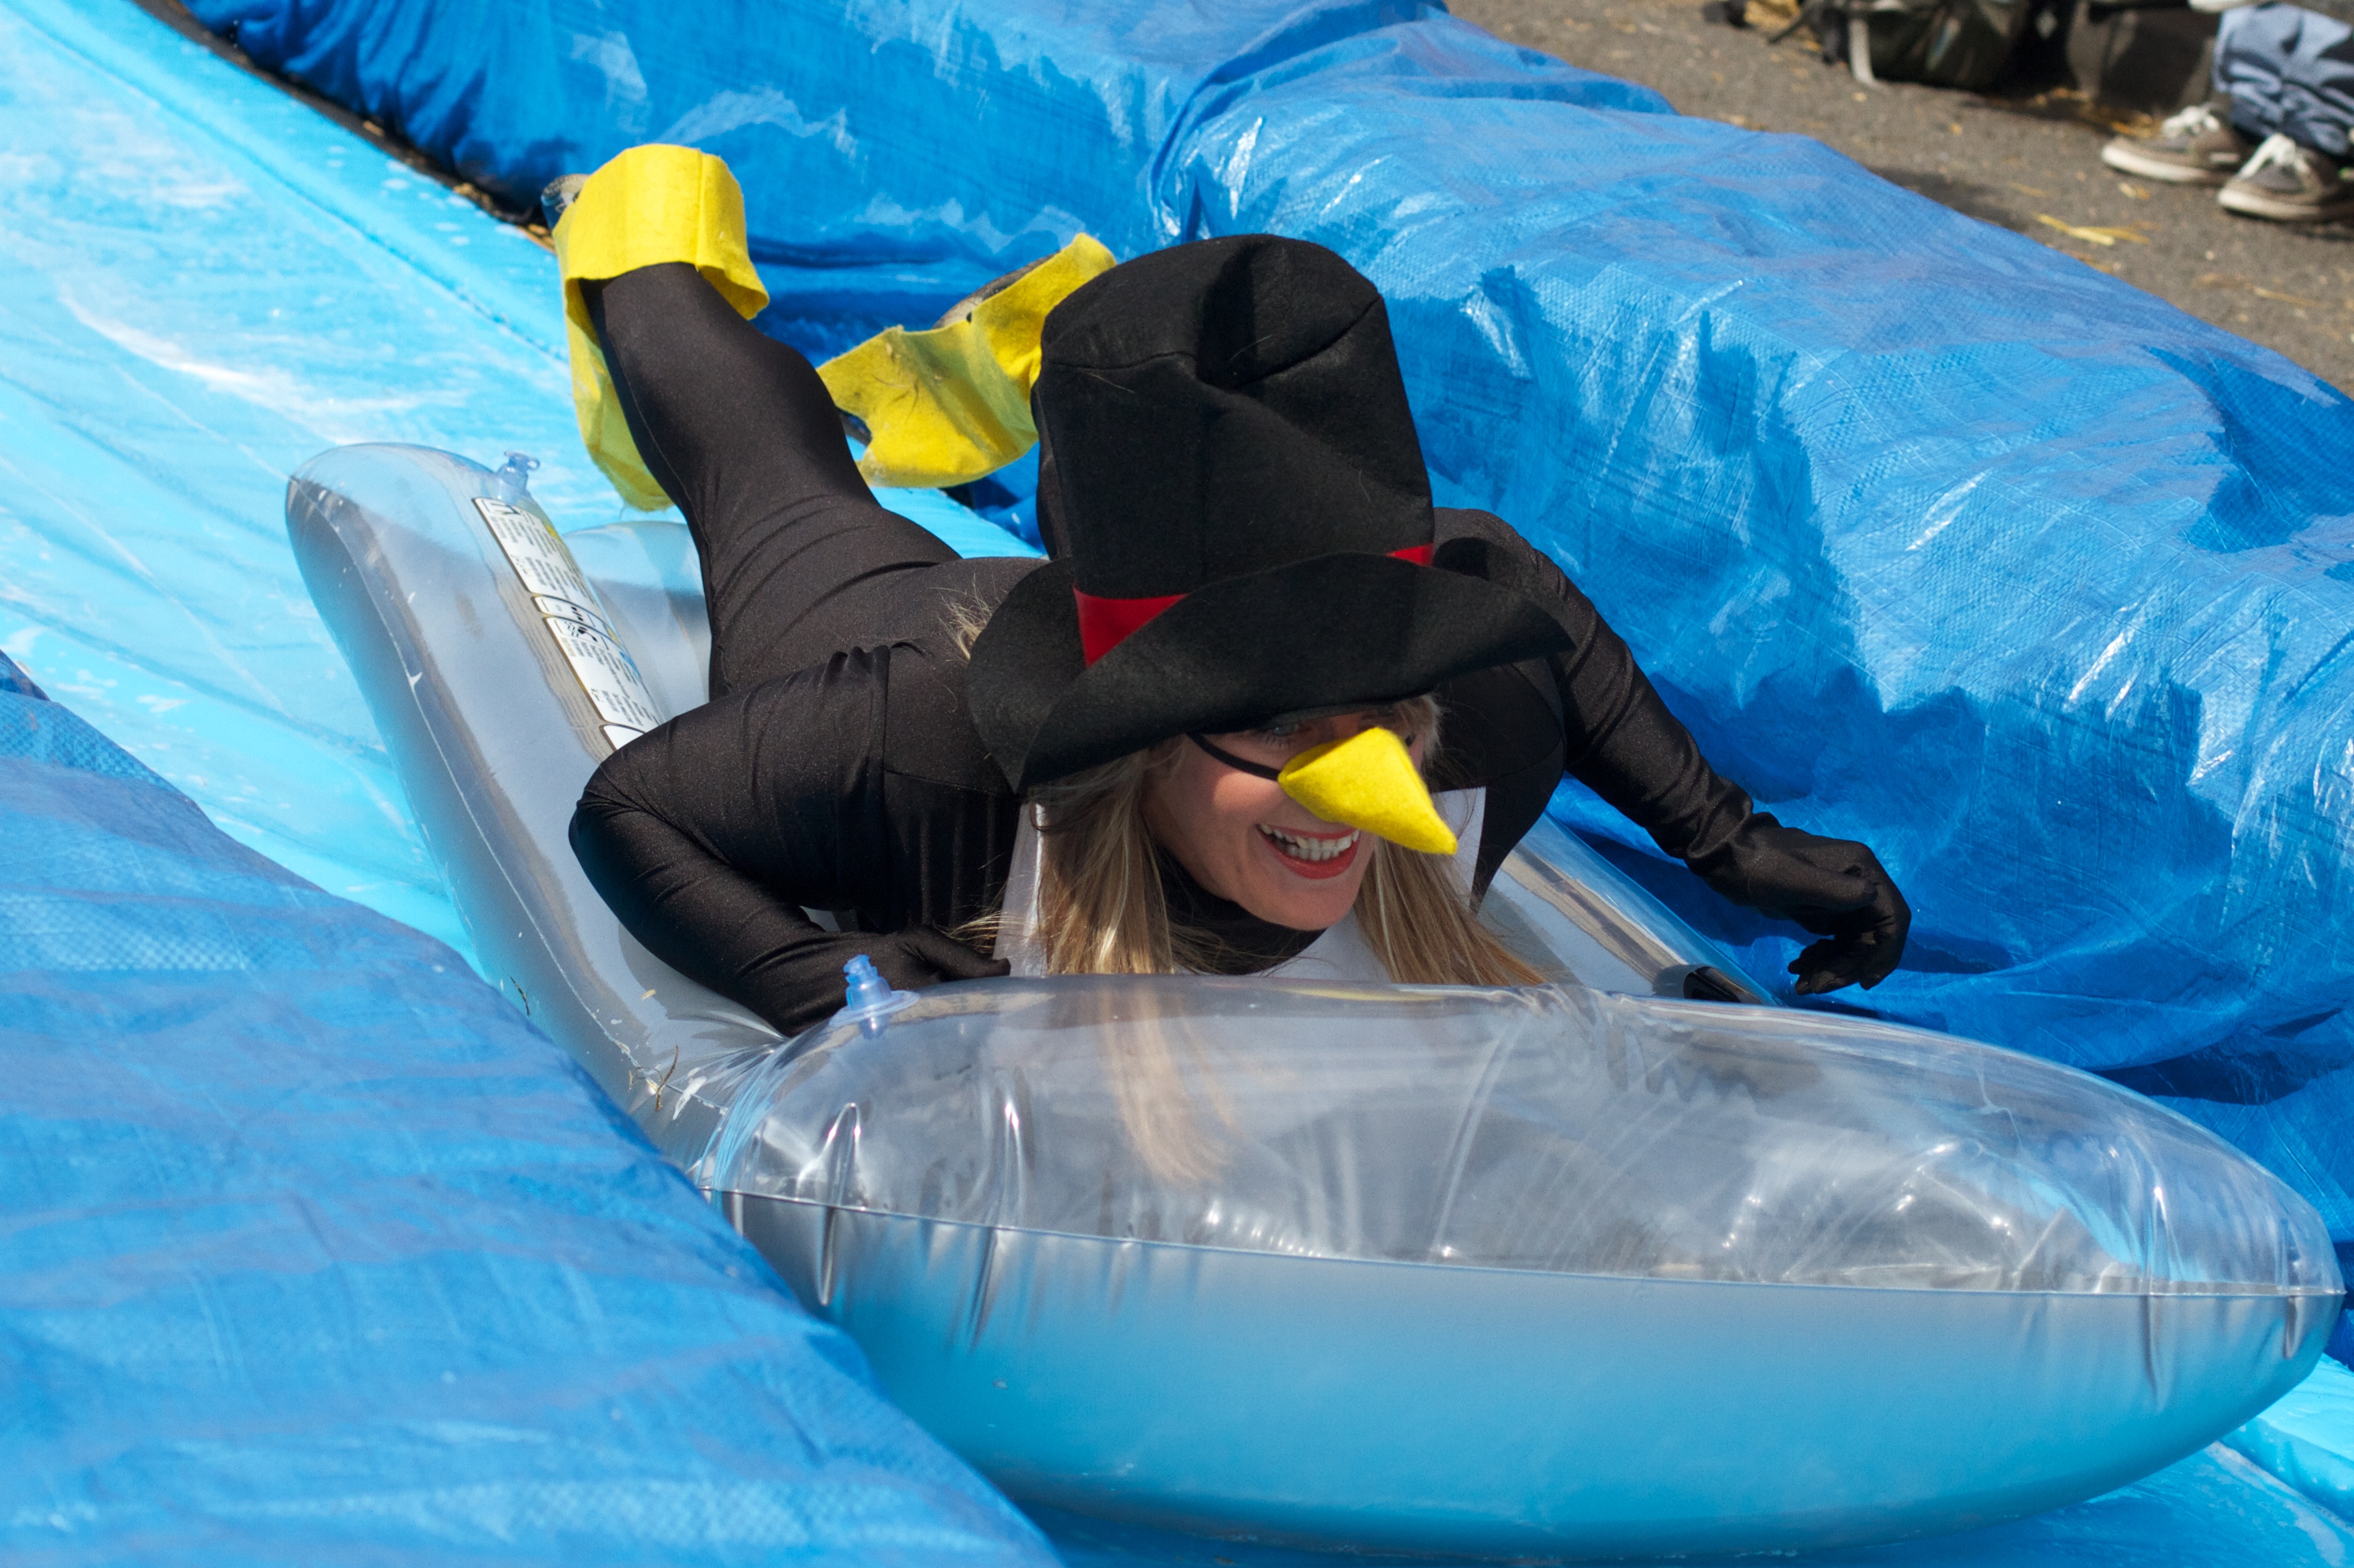
recreation, swimming pool, extreme sport, water park, tubing, inflatable, marine mammal